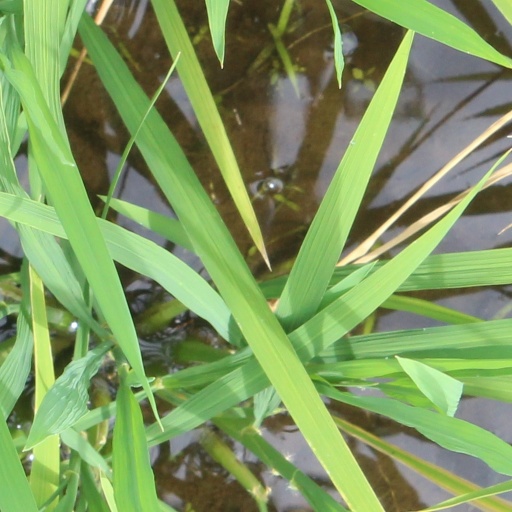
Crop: rice